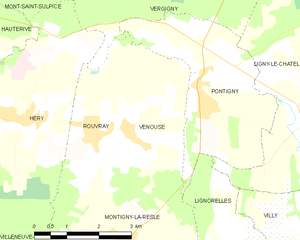
Carte des communes françaises Venouse